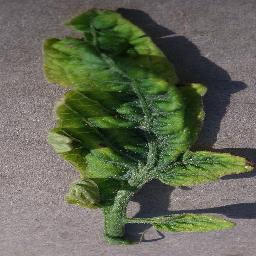
Label: Tomato___Tomato_Yellow_Leaf_Curl_Virus